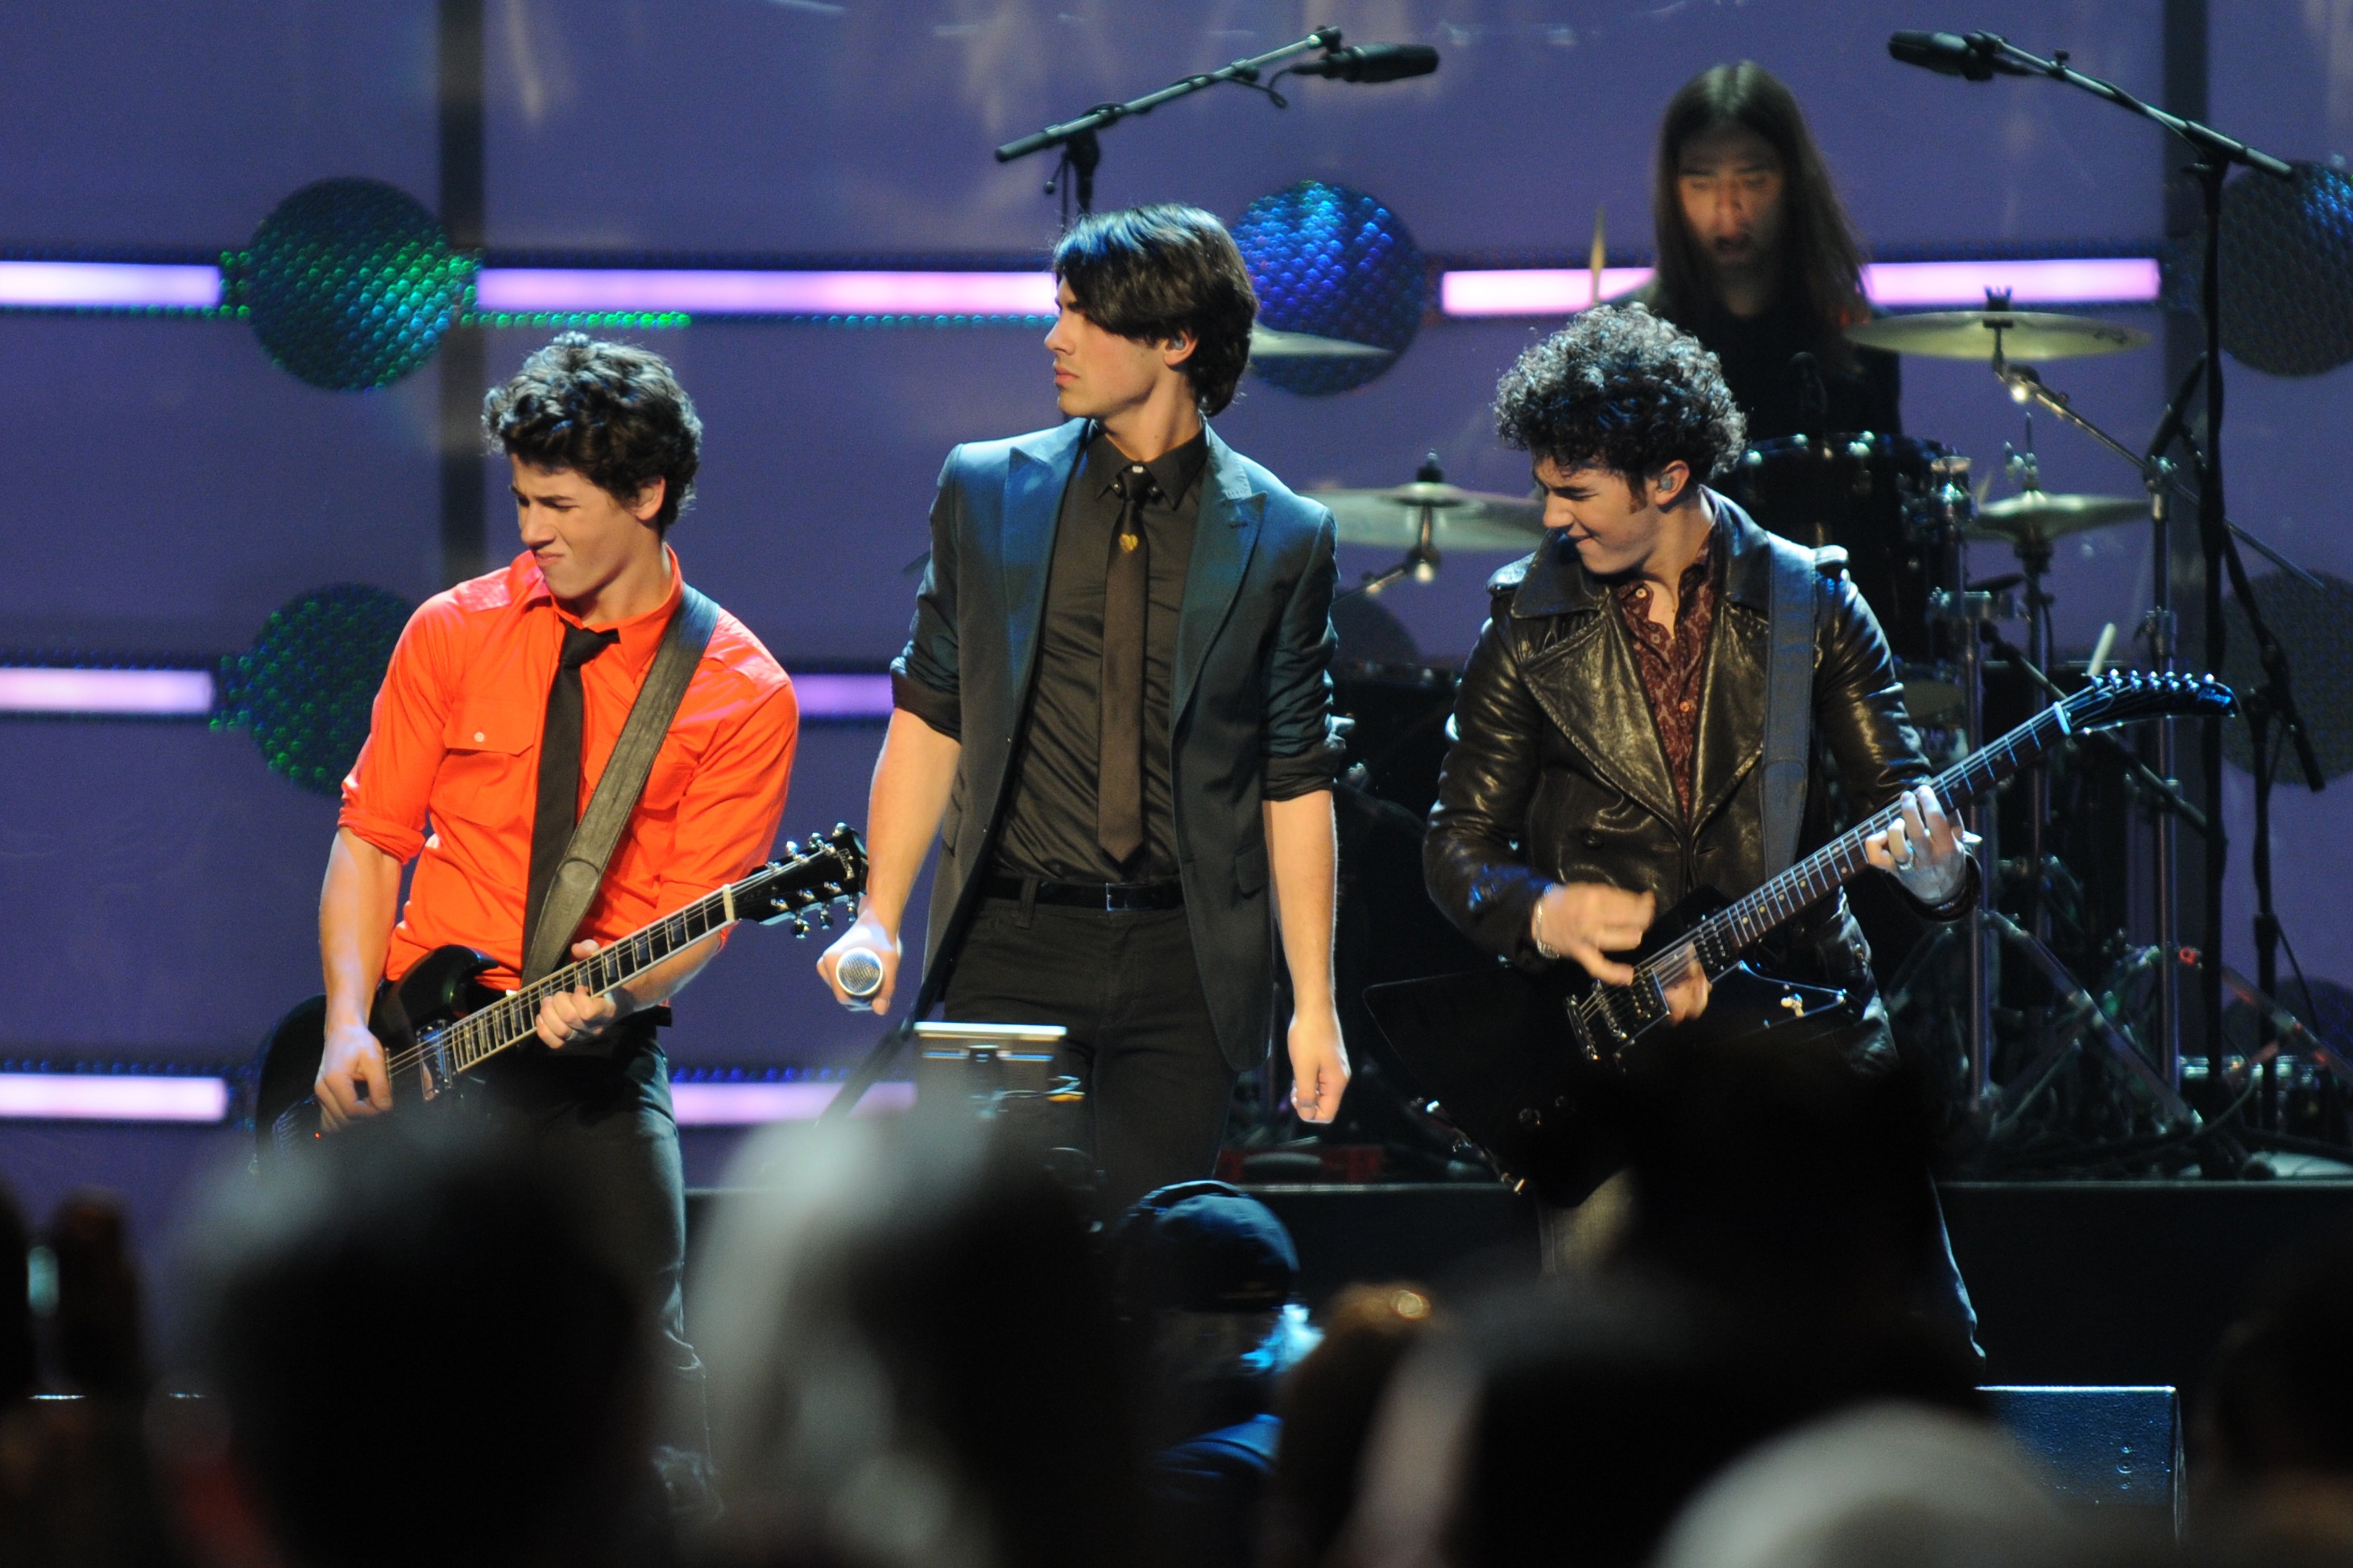
music, concert, audience, musician, stage, performance, singing, famous, guitarist, singers, entertainment, washington dc, performing arts, celebrities, on stage, entertainers, singer songwriter, social group, musical ensemble, jonas brother